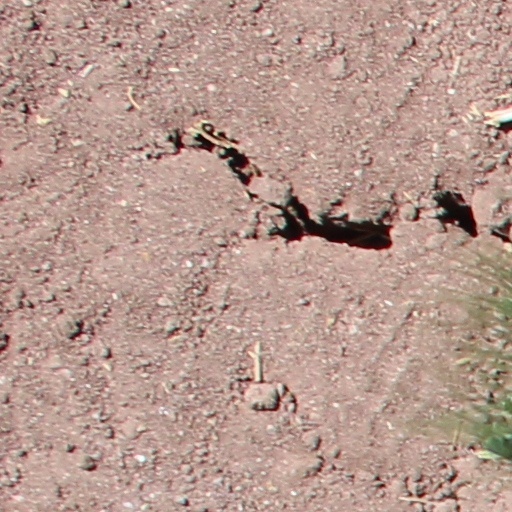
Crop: wheat